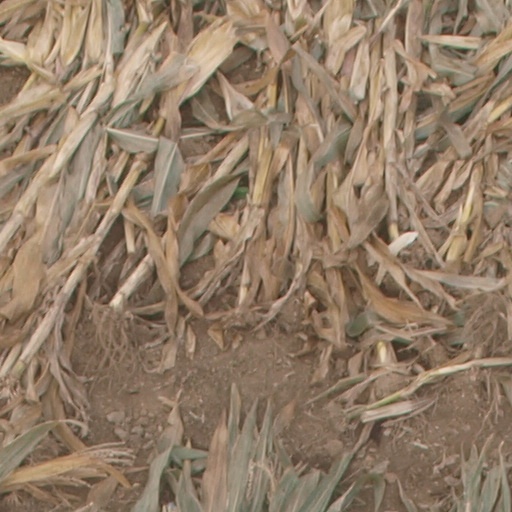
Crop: maize; corn